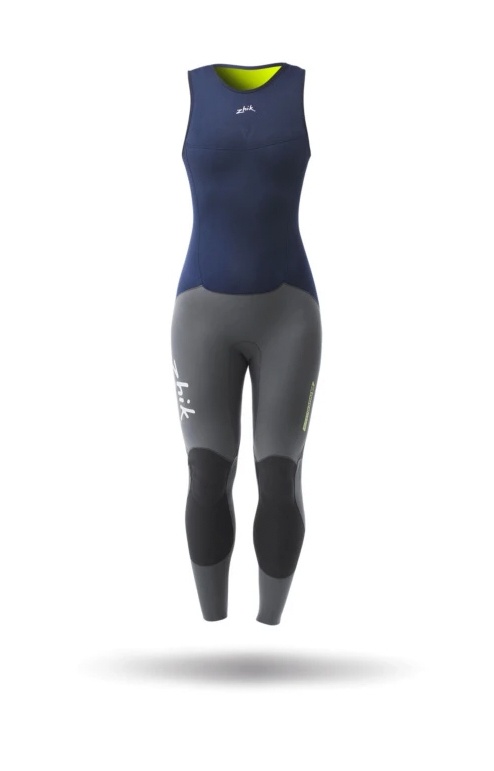
Zhik Men's Superwarm V Skiff Suit
The Superwarm® V Skiff Suit offers a streamlined approach to wetsuit design, taking out the frills and keeping what matters, great warmth and great flexibility. Combining 2 & 3mm thermal insulating neoprene and targeted super stretch panelling where it’s needed most. A fast-drying fleece lining will keep you comfortable, and superior abrasion resistant panels reduce wear and tear. Designed to keep the aspiring athlete super warm in the coldest conditions.
Brand: Zhik
Category: Sporting Goods > Outdoor Recreation > Boating & Water Sports > Boating & Water Sport Apparel > Wetsuits